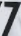
Number: 7